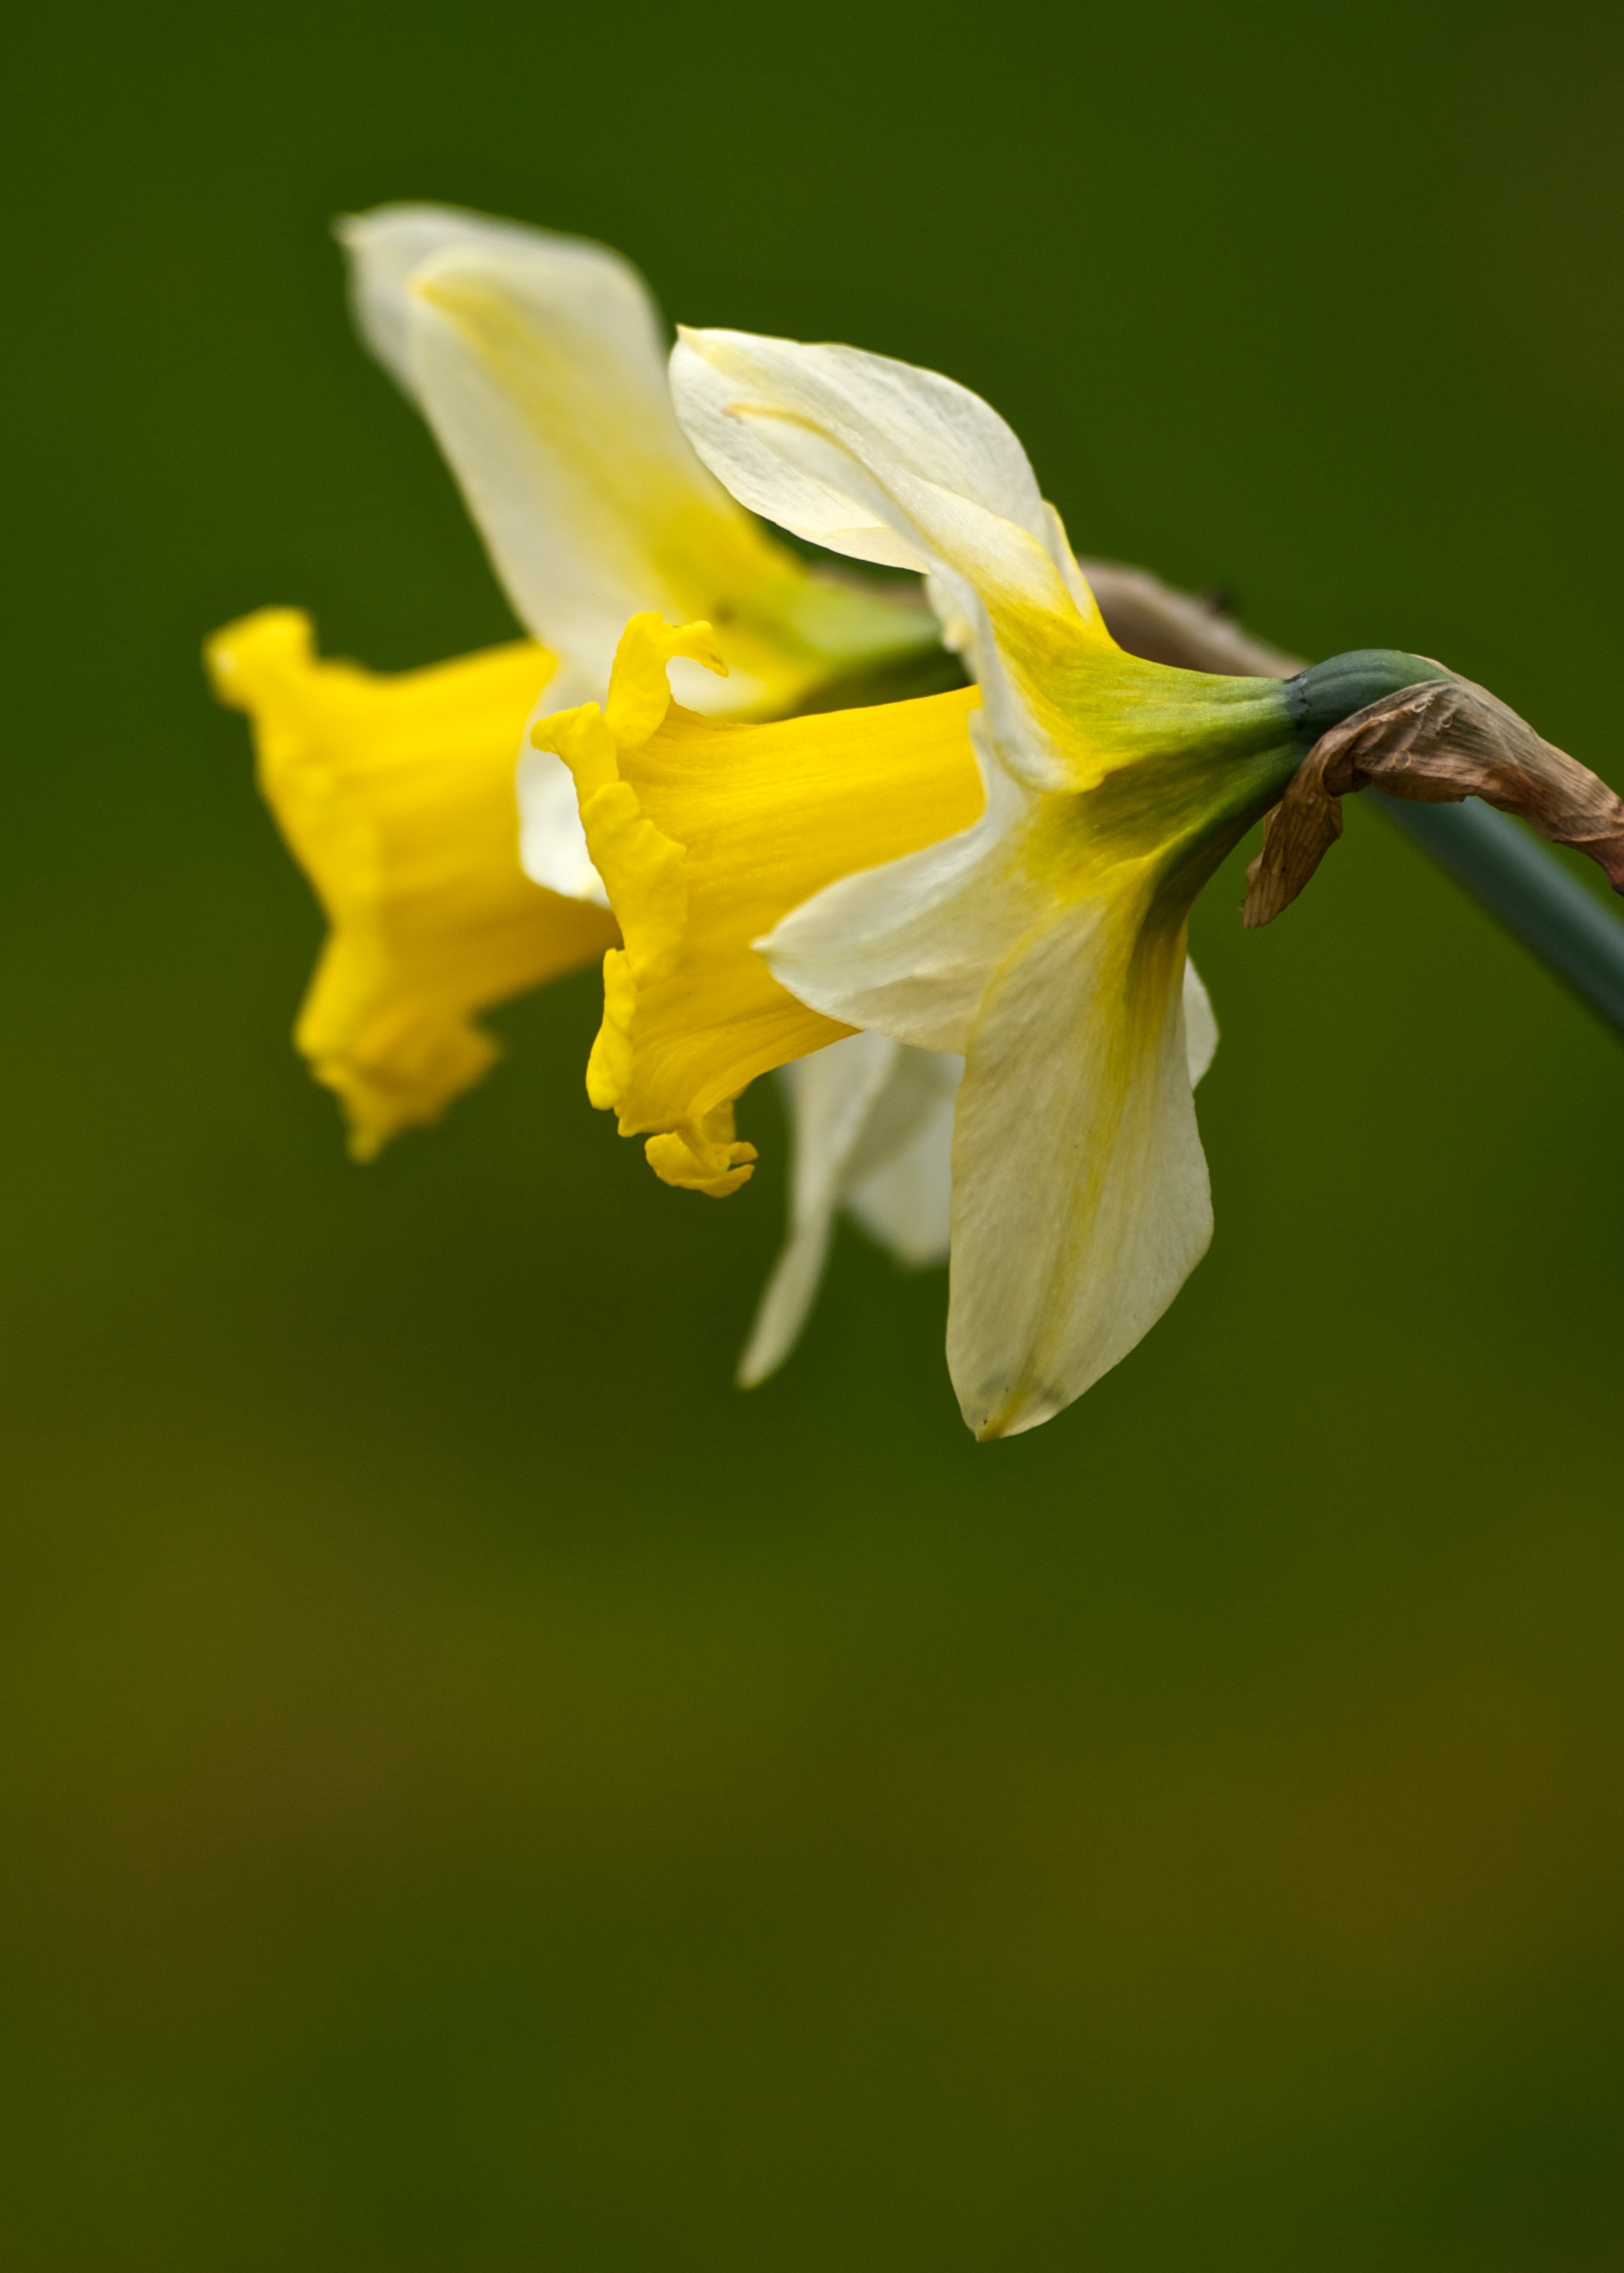
blossom, plant, photography, flower, petal, green, macro, botany, yellow, closeup, flora, wildflower, close up, marie, daffodils, sony, narcissus, sigma, dof, 70300mm, flowery, a100, mariegracie, macro photography, flowering plant, plant stem, land plant